Tit (bird)

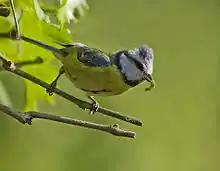
Blue tit with prey item

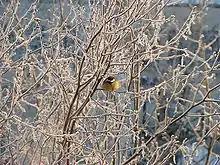
Tit in a winter tree

The tits are generalist insectivores that consume a wide range of small insects and other invertebrates, particularly small defoliating caterpillars. They also consume seeds and nuts, particularly in the winter. One characteristic method of foraging in the family is hanging, where they inspect a branch or twig and leaves from all angles while hanging upside down to feed. In areas where numerous species of tit coexist, different species forage in different parts of the tree, their niche determined in no small way by their morphology; larger species forage on the ground, medium-sized species foraging on larger branches, and the smallest species on the ends of branches. Having obtained larger prey items or seeds, tits engage in hold-hammering, where they hold the item between their feet and hammer it with their bill until it opens. In this fashion, they can even open hazelnuts in around 20 minutes. A number of genera engage in food caching, hoarding supplies of food during the winter.